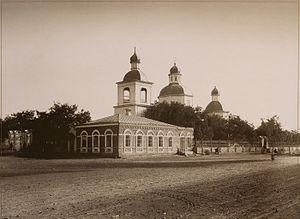
L’église de l’Intercession-de-la-Vierge ou vieille église de l’Intercession est une église orthodoxe de Rostov-sur-le-Don. Construite de 2005 à 2007 selon le projet de l'architecte G. A. Chevtchenko elle fait partie du diocèse de Rostov et Novotcherkassk.